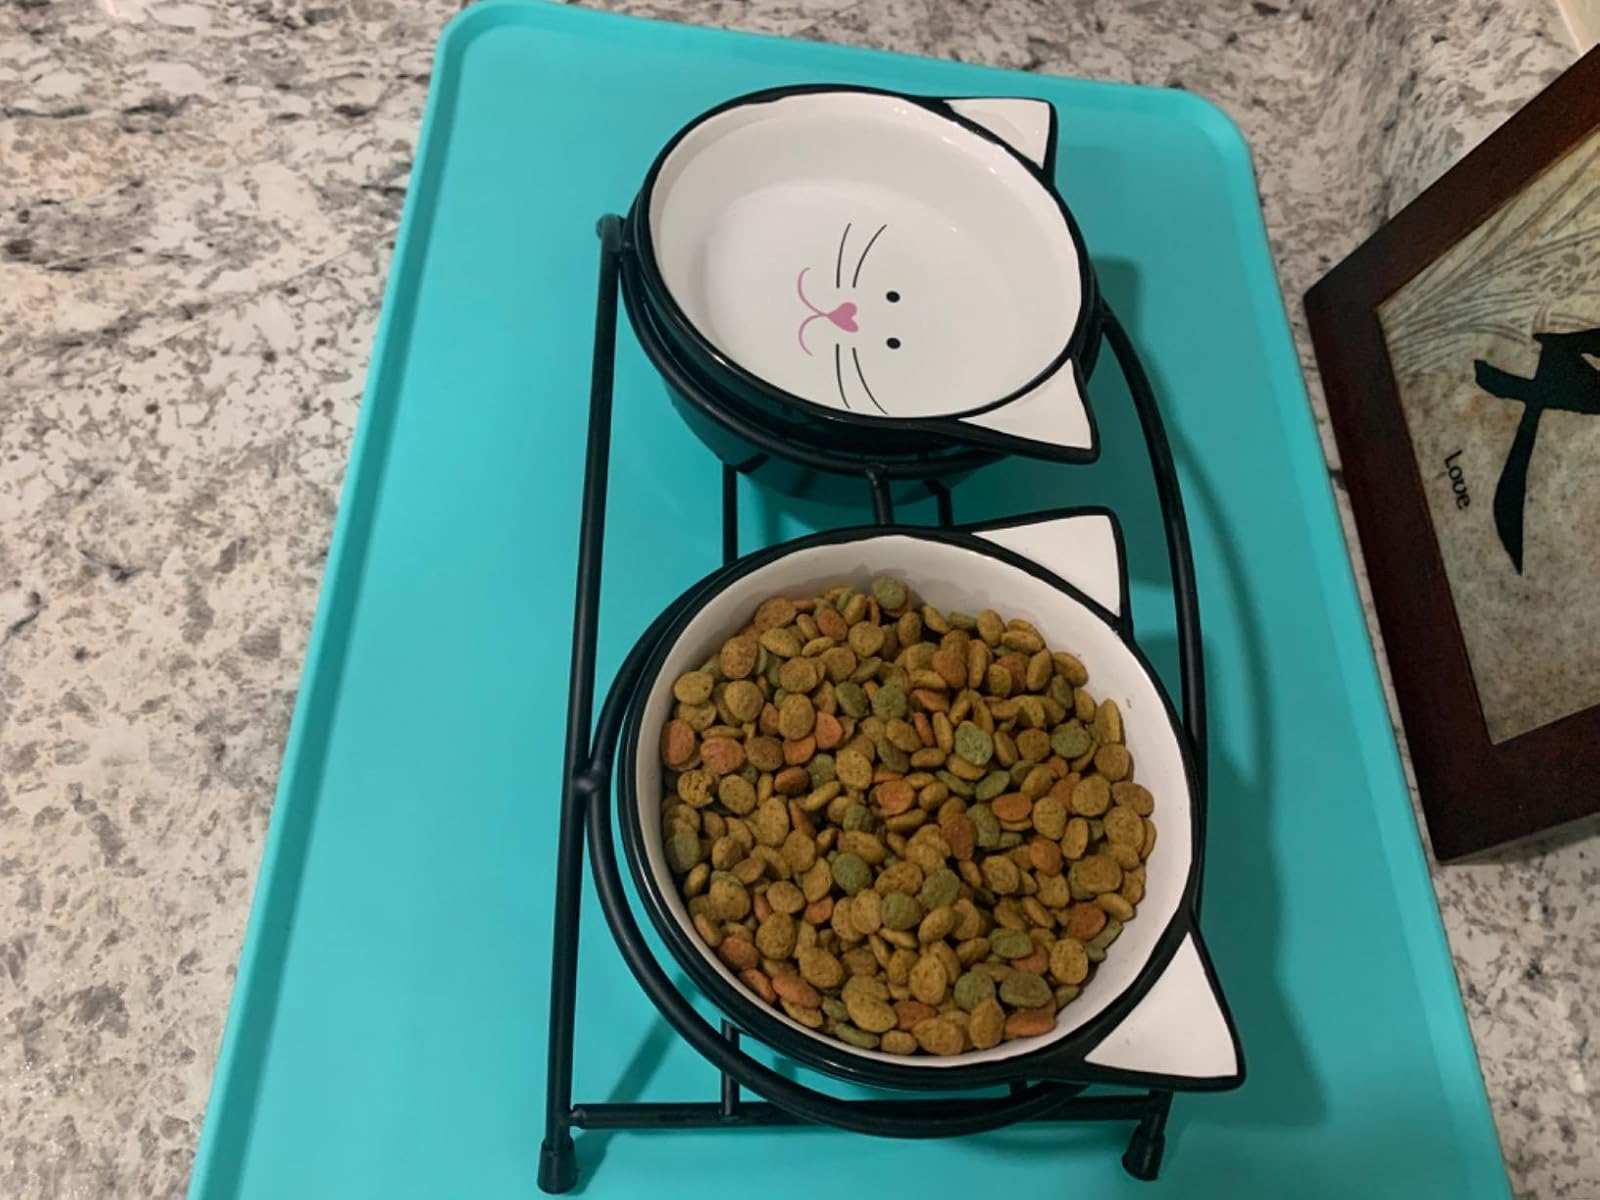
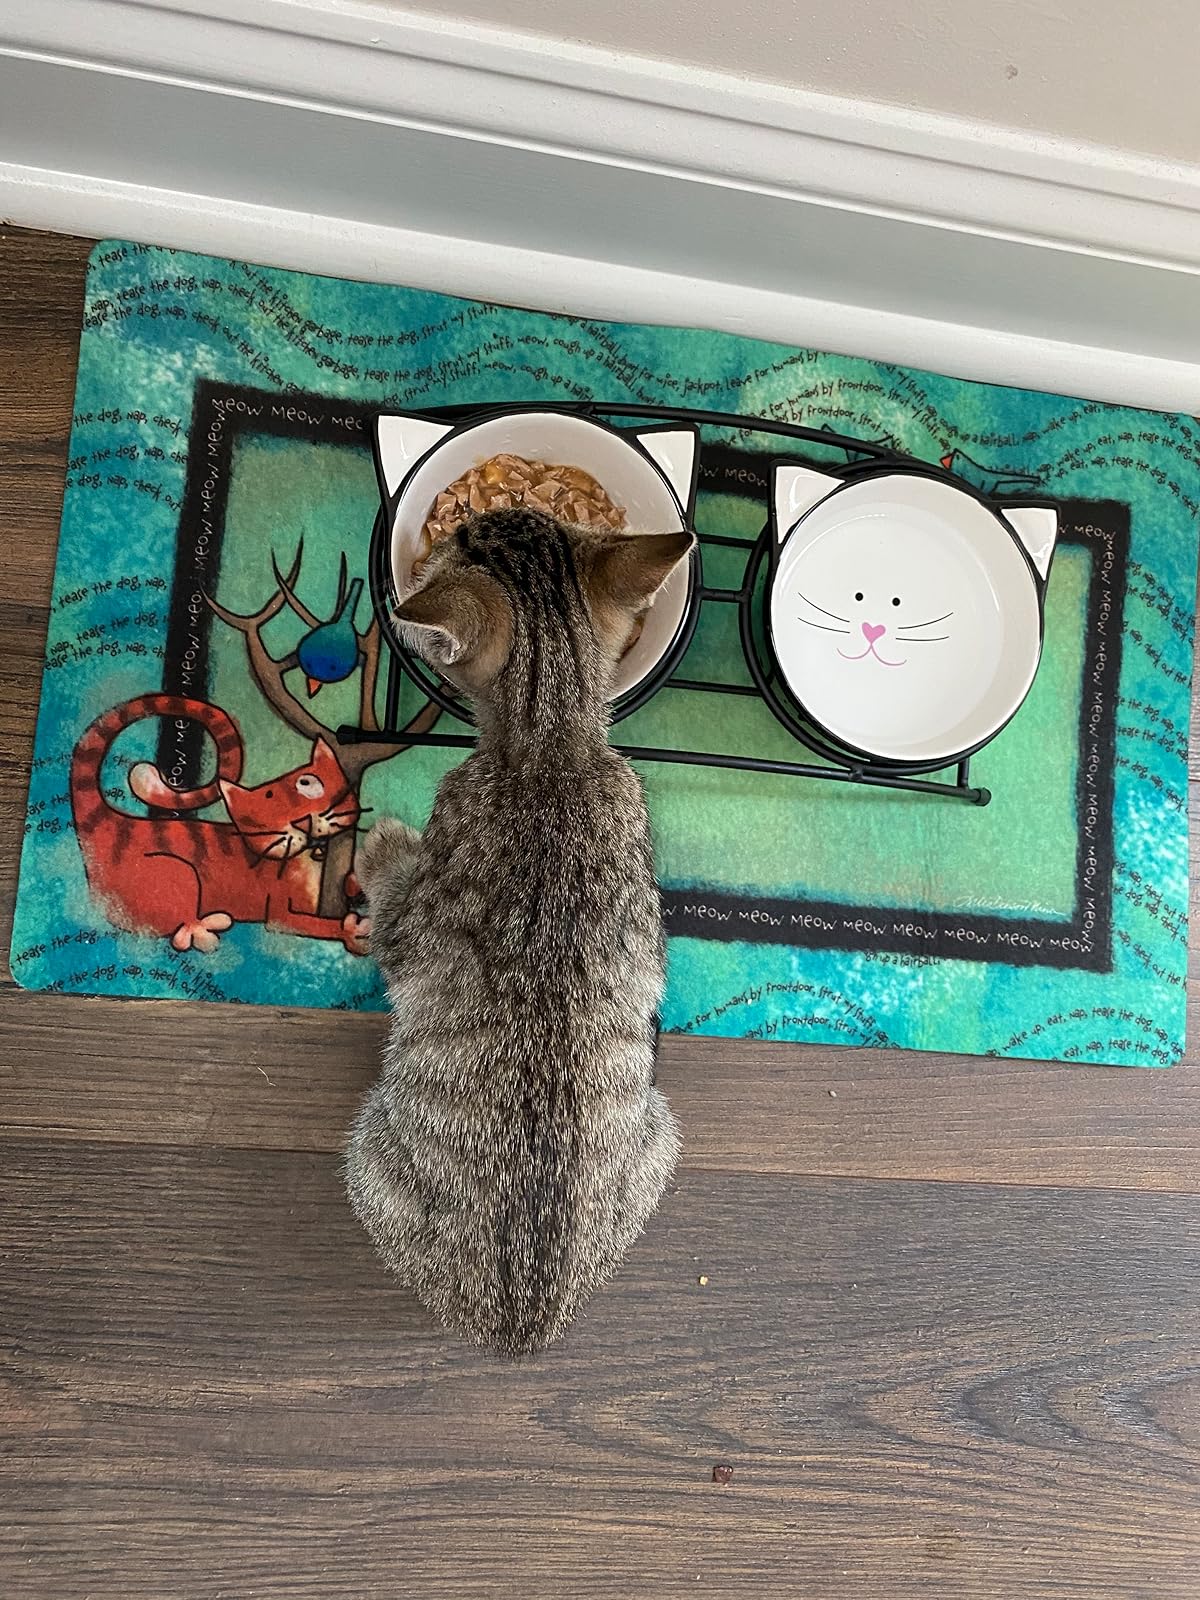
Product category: items_bowl
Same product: yes